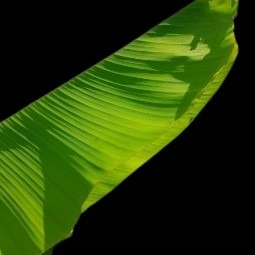
Label: Healthy